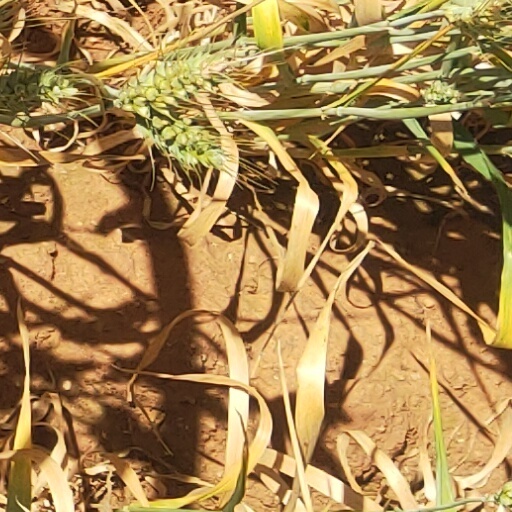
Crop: wheat